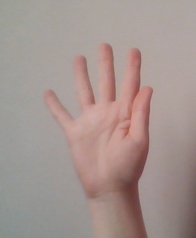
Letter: sheen